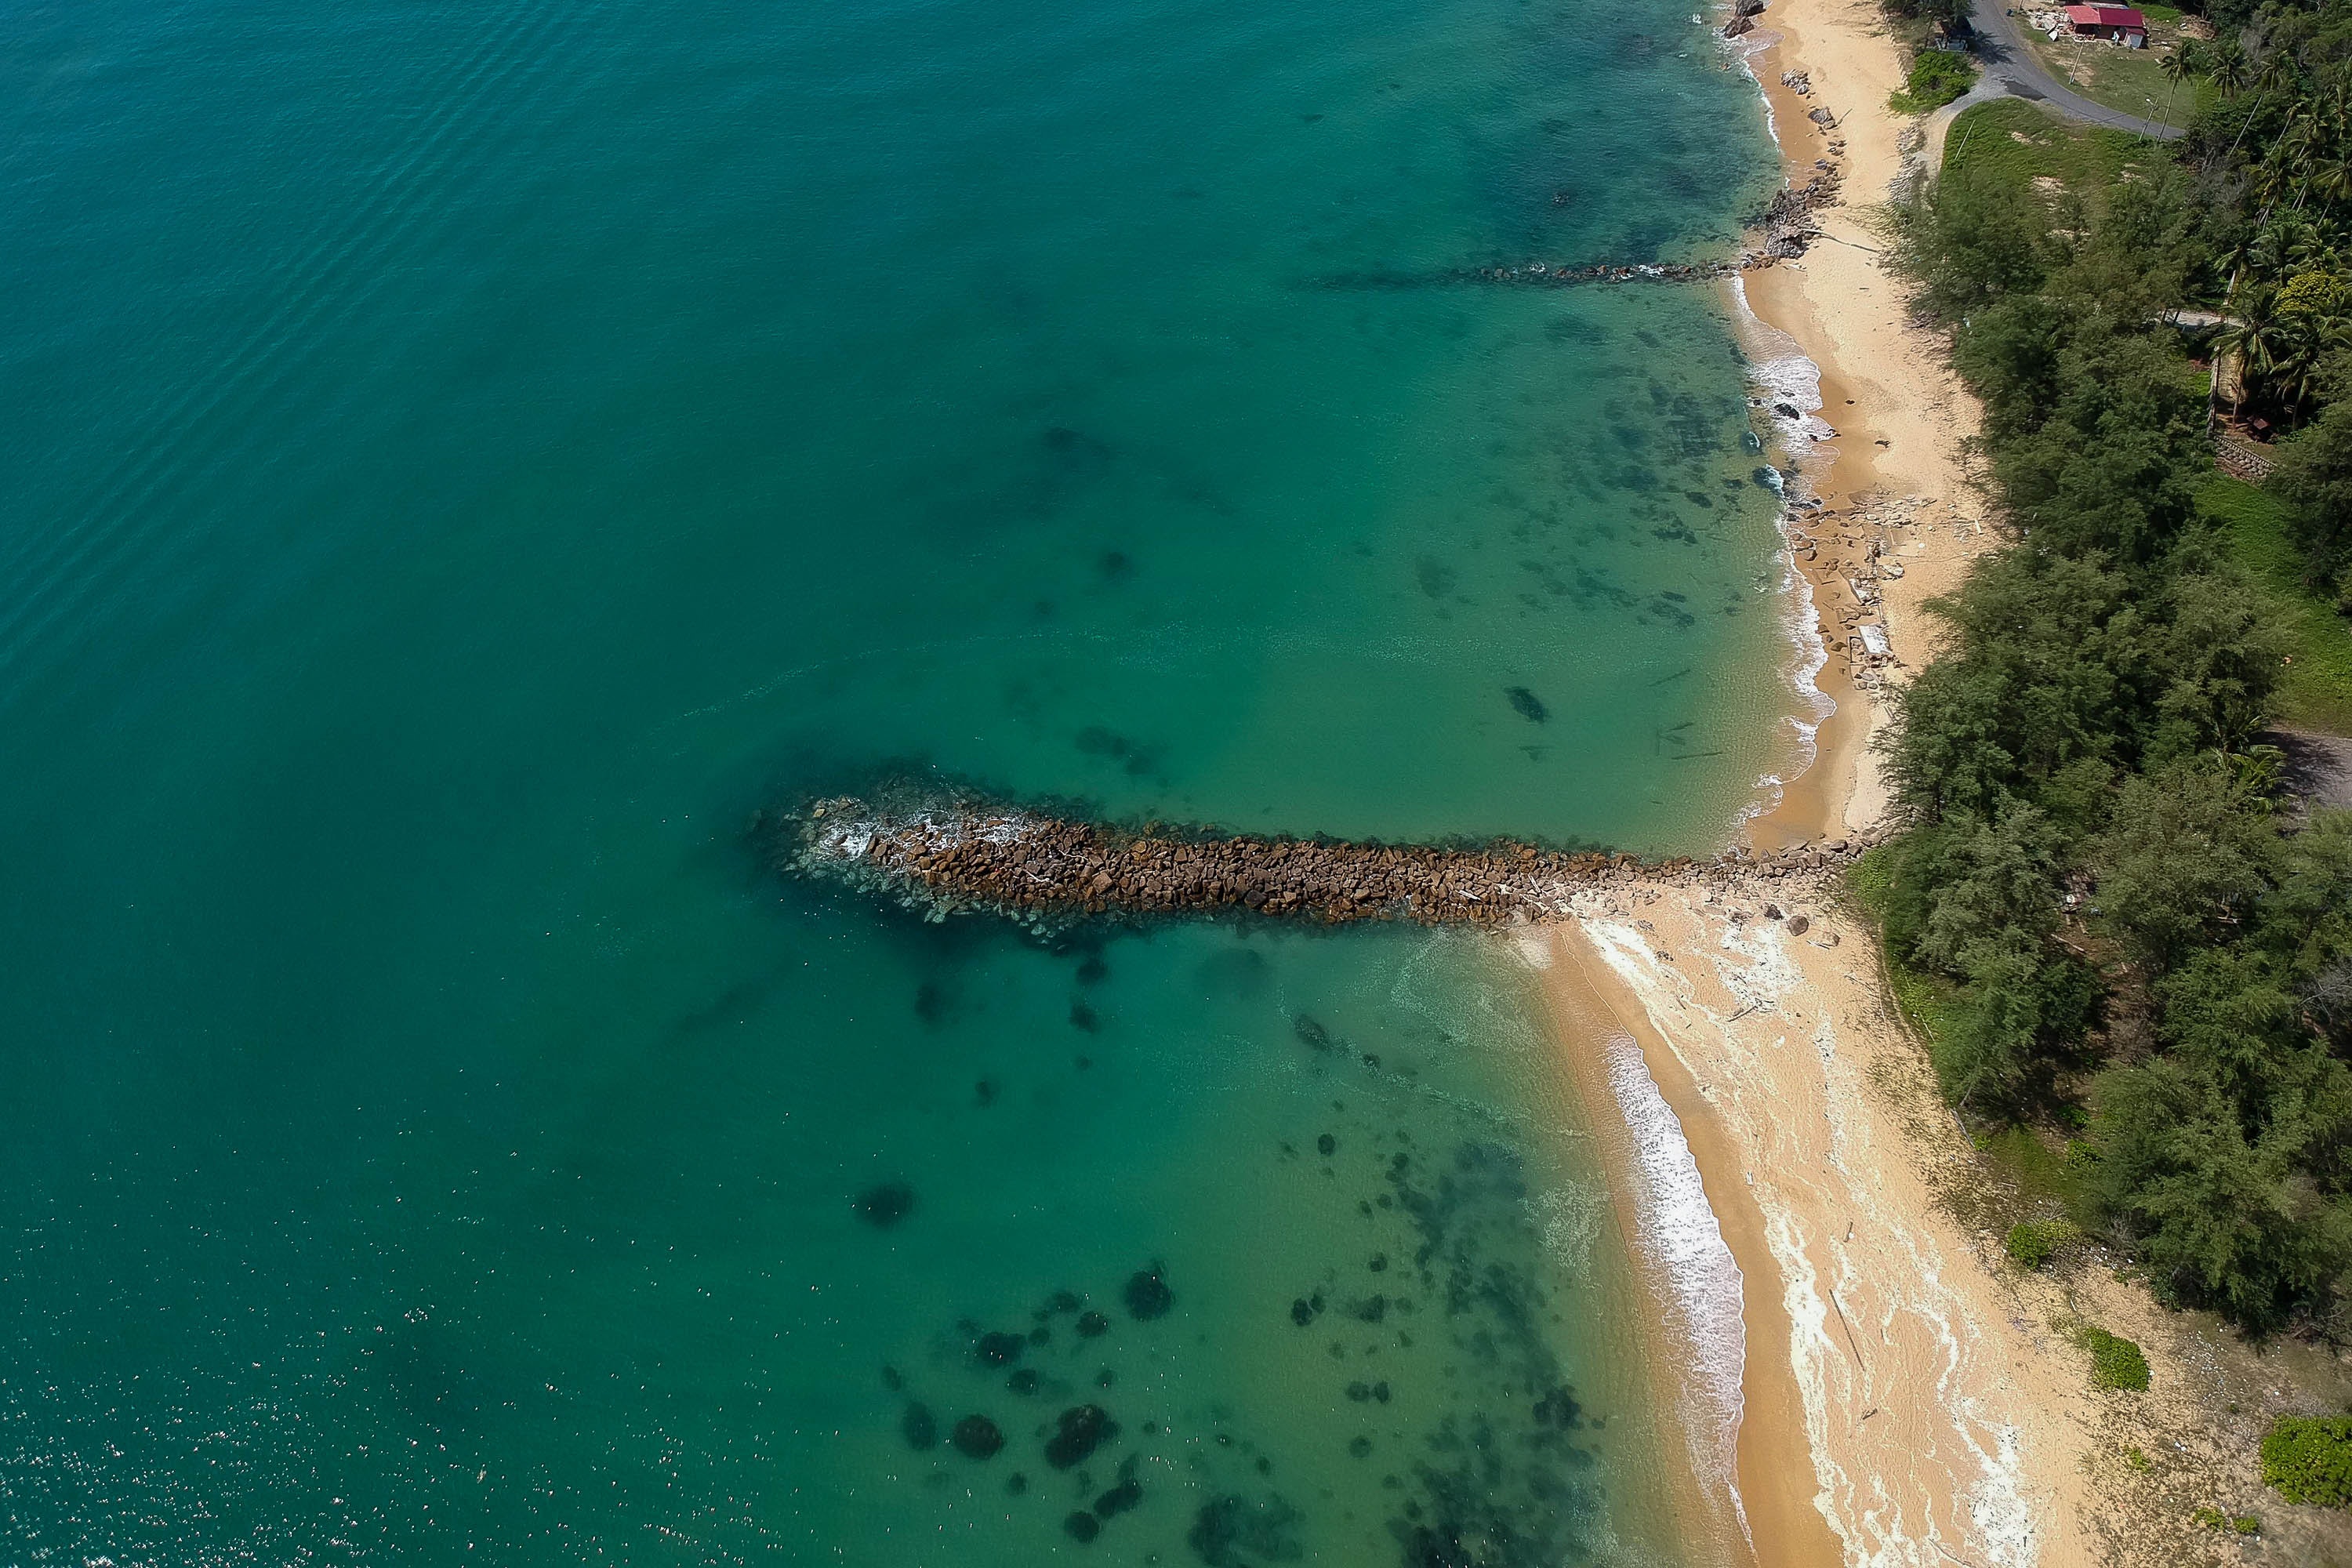
water, aerial photography, coast, coastal and oceanic landforms, sea, azure, shore, inlet, spit, cape, bay, beach, bird's eye view, lagoon, cay, landscape, peninsula, promontory, vacation, channel, ocean, headland, sand, terrain, island, tropics